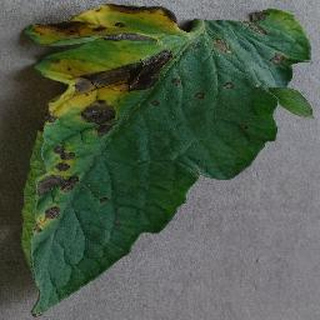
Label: tomato_early_blight